Bartolomeo Pepe

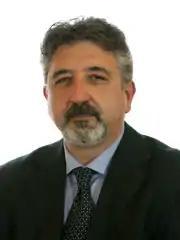
Pepe in 2013

A member of the Five Star Movement and then the Federation of the Greens, he served in the Senate of the Republic from 2013 to 2018.